Hypatia (novel)

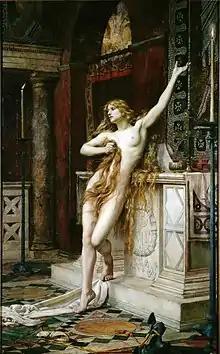
"Hypatia" (1885) by Charles William Mitchell, believed to be a depiction of a scene in Charles Kingsley's novel "Hypatia"

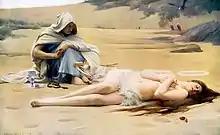
"Pelagia and Philammon" (1887) by Arthur Hacker

The novel notably inspired the painting "Hypatia" by Charles William Mitchell (1885, Laing Art Gallery, Newcastle) which depicts Hypatia, naked, cowering against an altar, facing her (unseen) murderers. Another painting inspired by the novel was Arthur Hacker's "Pelagia and Philammon" (1887, Walker Art Gallery, Liverpool) which depicts a naked Pelagia dying, watched by a cloaked, hooded Philammon.